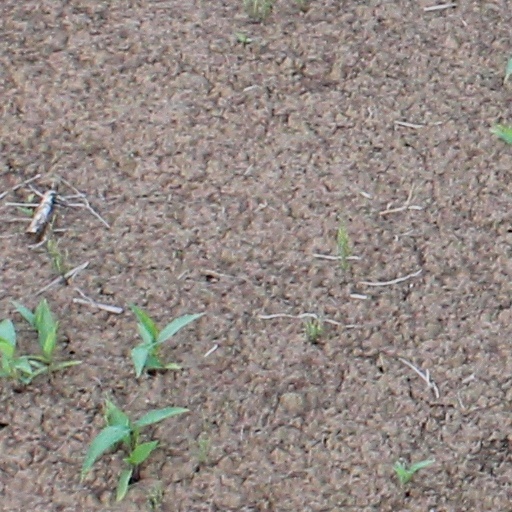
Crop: wheat